Gulflander

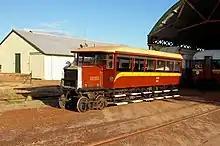
RM60 at Normanton in May 2008

The Gulflander is a passenger train operated by Queensland Rail on the isolated Normanton to Croydon line in the Gulf Country of northern Queensland, Australia.